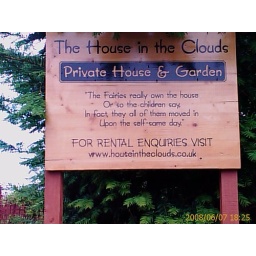
house in the clouds